Eugen Bregant

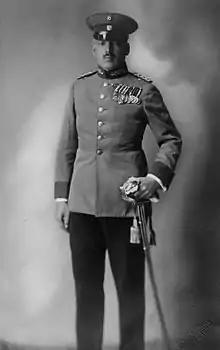
Major General Eugen Bregant 1927

Eugen Bregant (29 January 1875 in Trieste, coastal land – 18 November 1936 in Graz, Styria) was major general, colonel of the infantry (alpini) regiment No.1 and an officer of the Austrian Armed Forces in the First Republic of Austria. His younger brother was the last Inspector of Cavalry of the Austrian army Camillo Bregant.